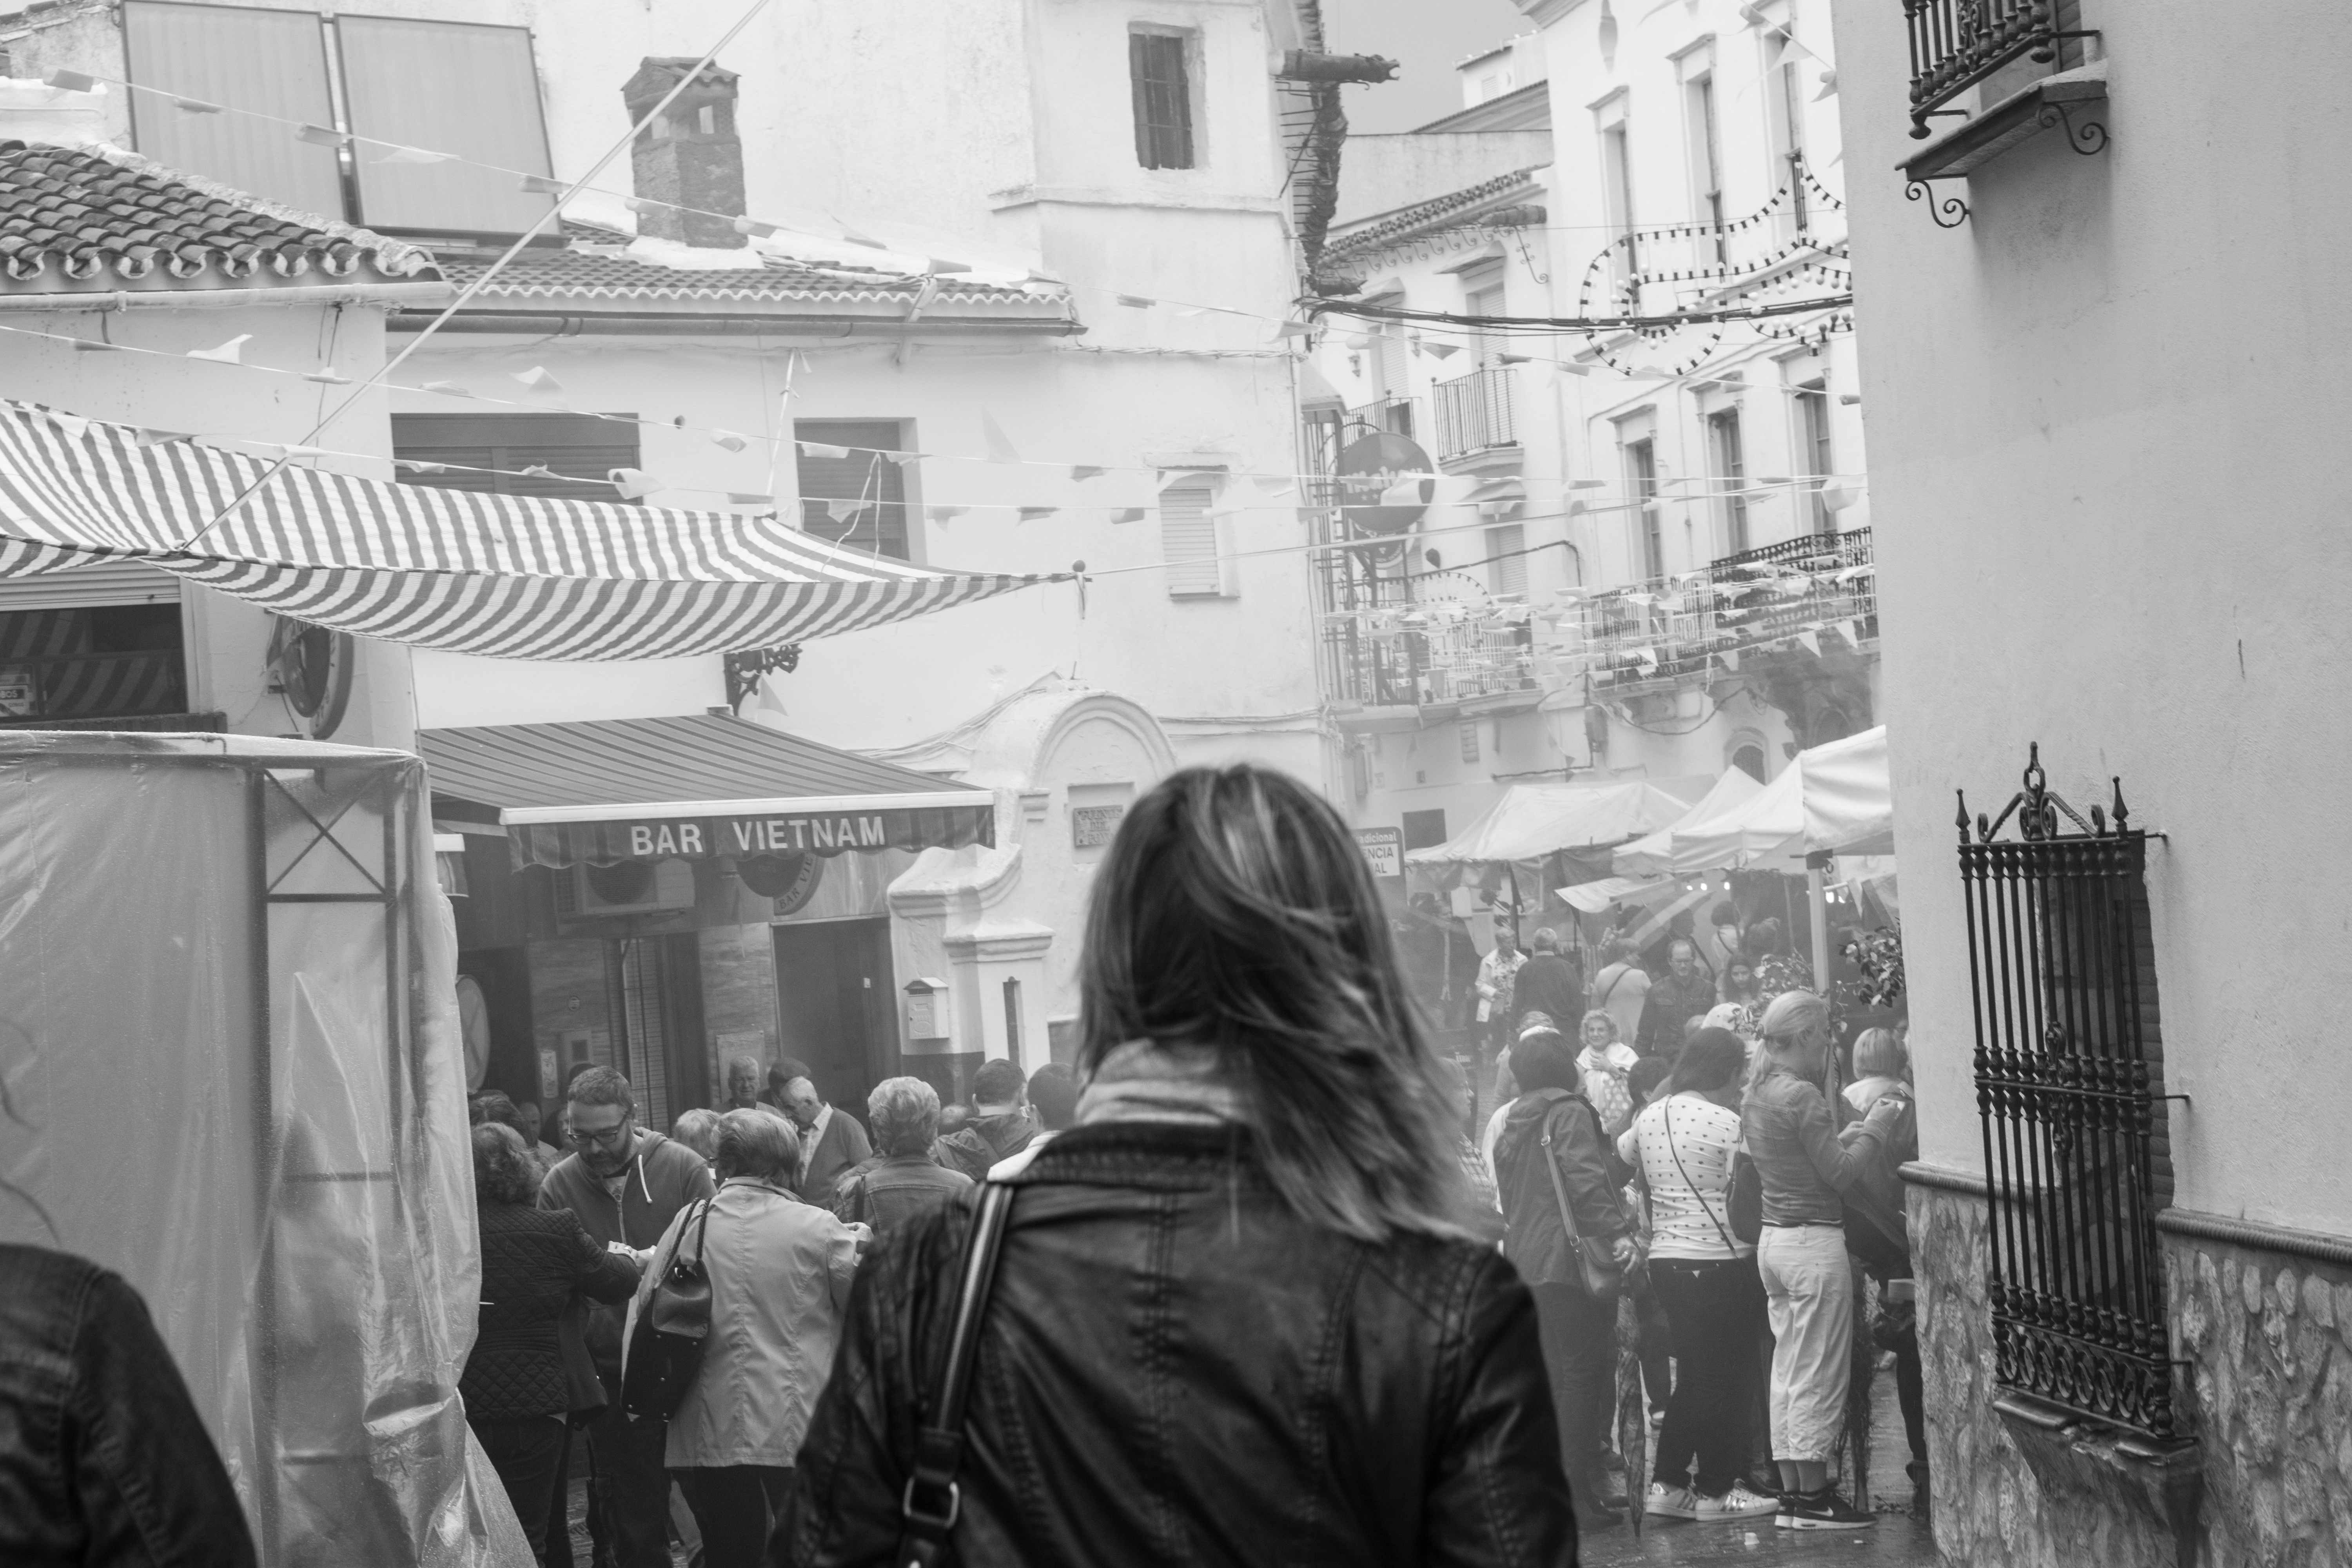
black and white, road, white, street, alley, black, monochrome, infrastructure, photograph, snapshot, monochrome photography